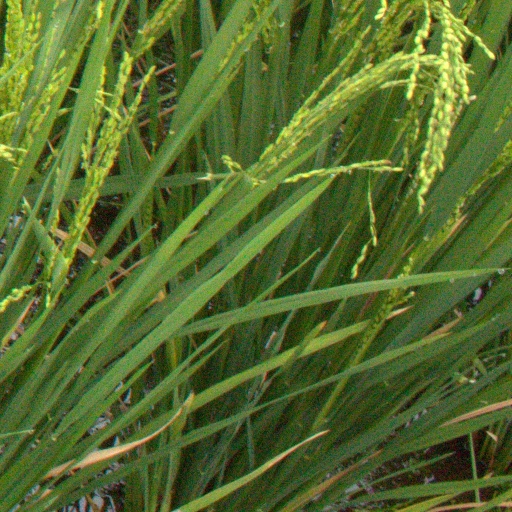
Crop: rice